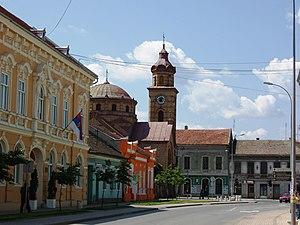
L'église orthodoxe roumaine de Vršac, Voïvodine, Serbie
Vršac est une ville et une municipalité de Serbie situées dans la province autonome de Voïvodine. Elles font partie du district du Banat méridional. Au recensement de 2011, la ville comptait 35 701 habitants et la municipalité dont elle est le centre 51 217.
Les villes de Serbie sont définies par l'Institut de statistiques de la République de Serbie, qui répartit les localités en « localités urbaines »